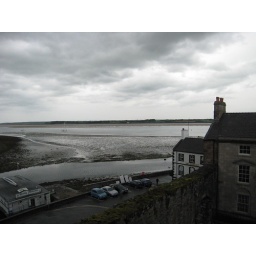
View over the castle wall